Gametangium

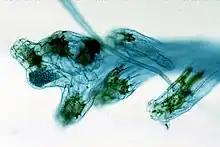
Light micrograph of a whole-mount slide of gametangia of "Equisetum"

A gametangium (: gametangia) is a sex organ or cell in which gametes are produced that is found in many multicellular protists, algae, fungi, and the gametophytes of plants. In contrast to gametogenesis in animals, a gametangium is a haploid structure and formation of gametes does not involve meiosis.